List of birds of New Brunswick

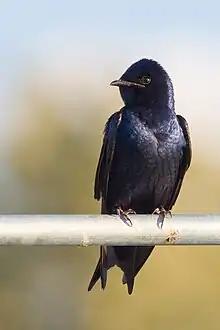
A purple martin perched on a metal beam

The family Charadriidae includes the plovers, dotterels, and lapwings. They are small to medium-sized birds with compact bodies, short thick necks, and long, usually pointed, wings. They are found in open country worldwide, mostly in habitats near water.